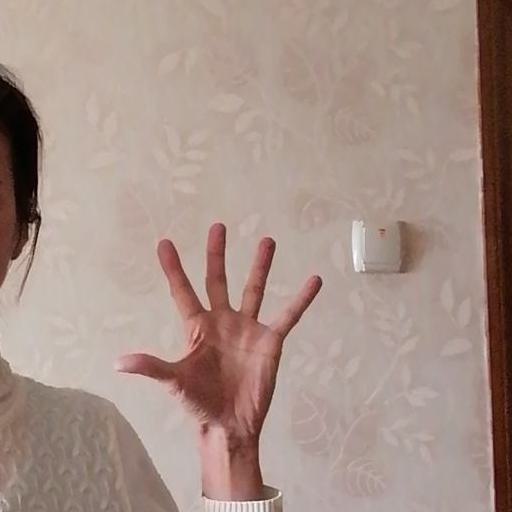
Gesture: palm